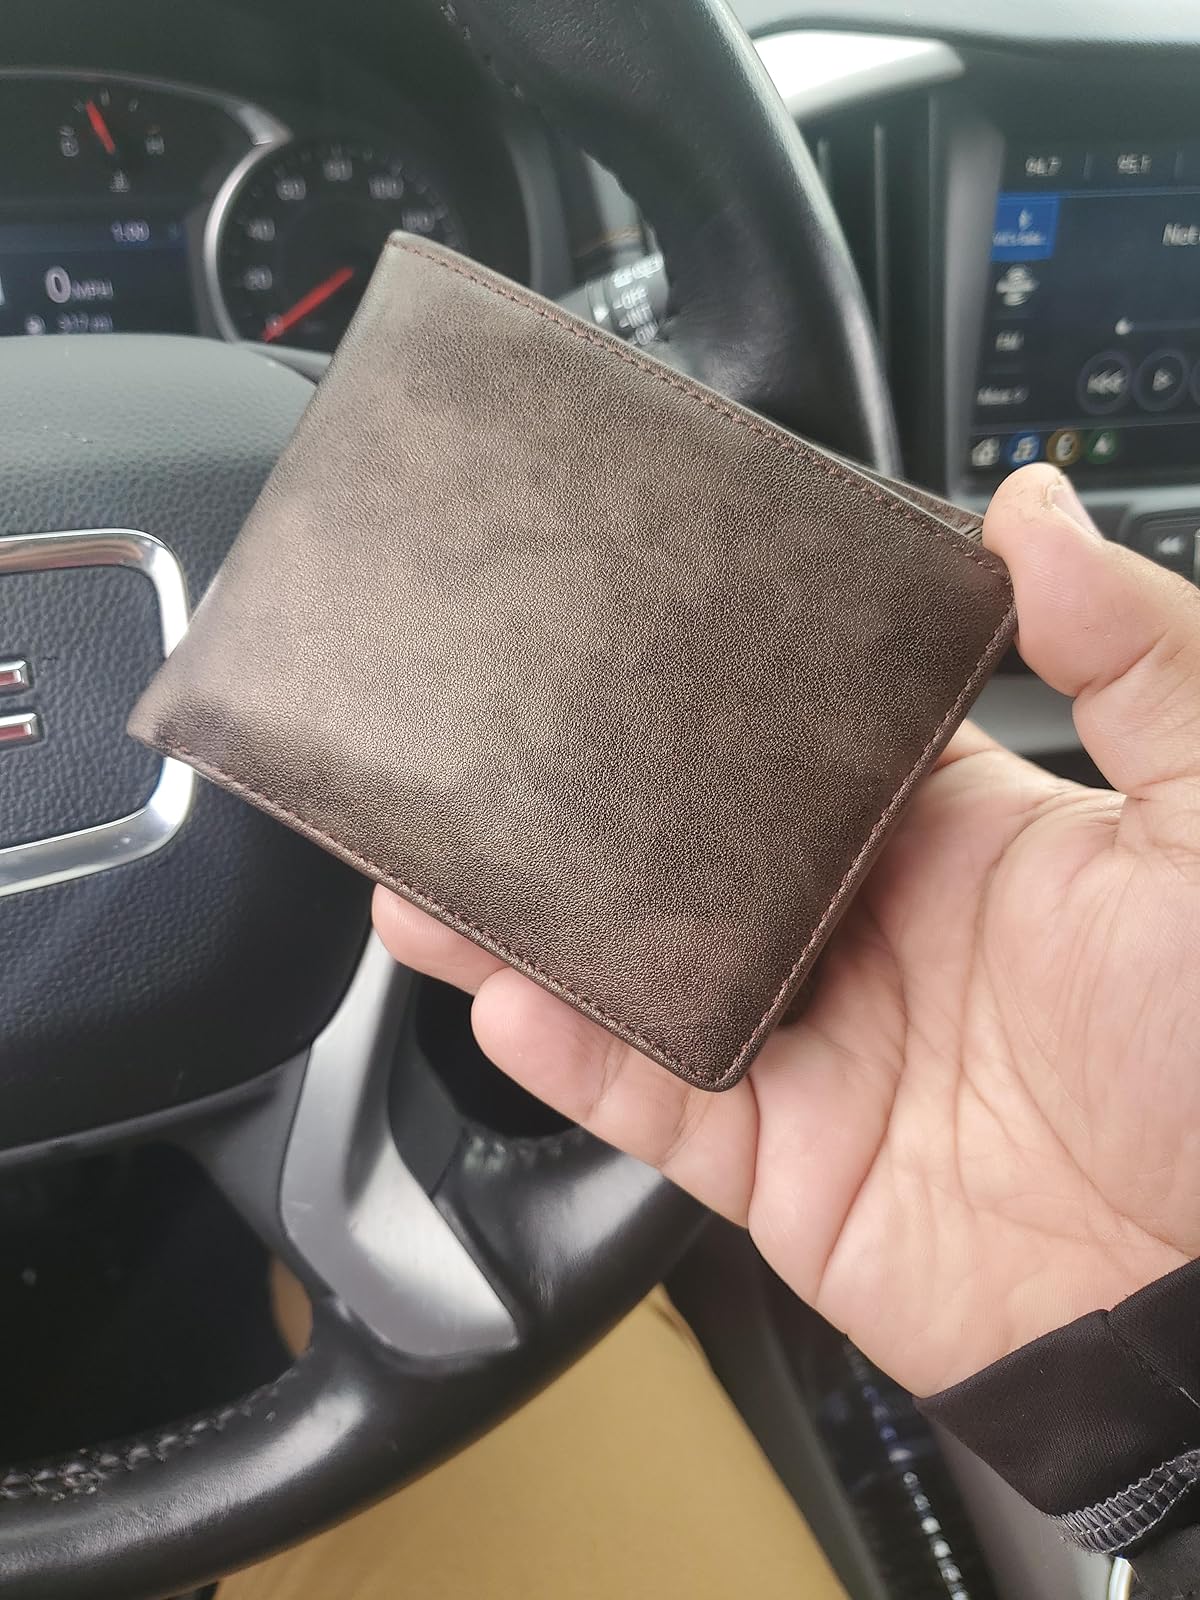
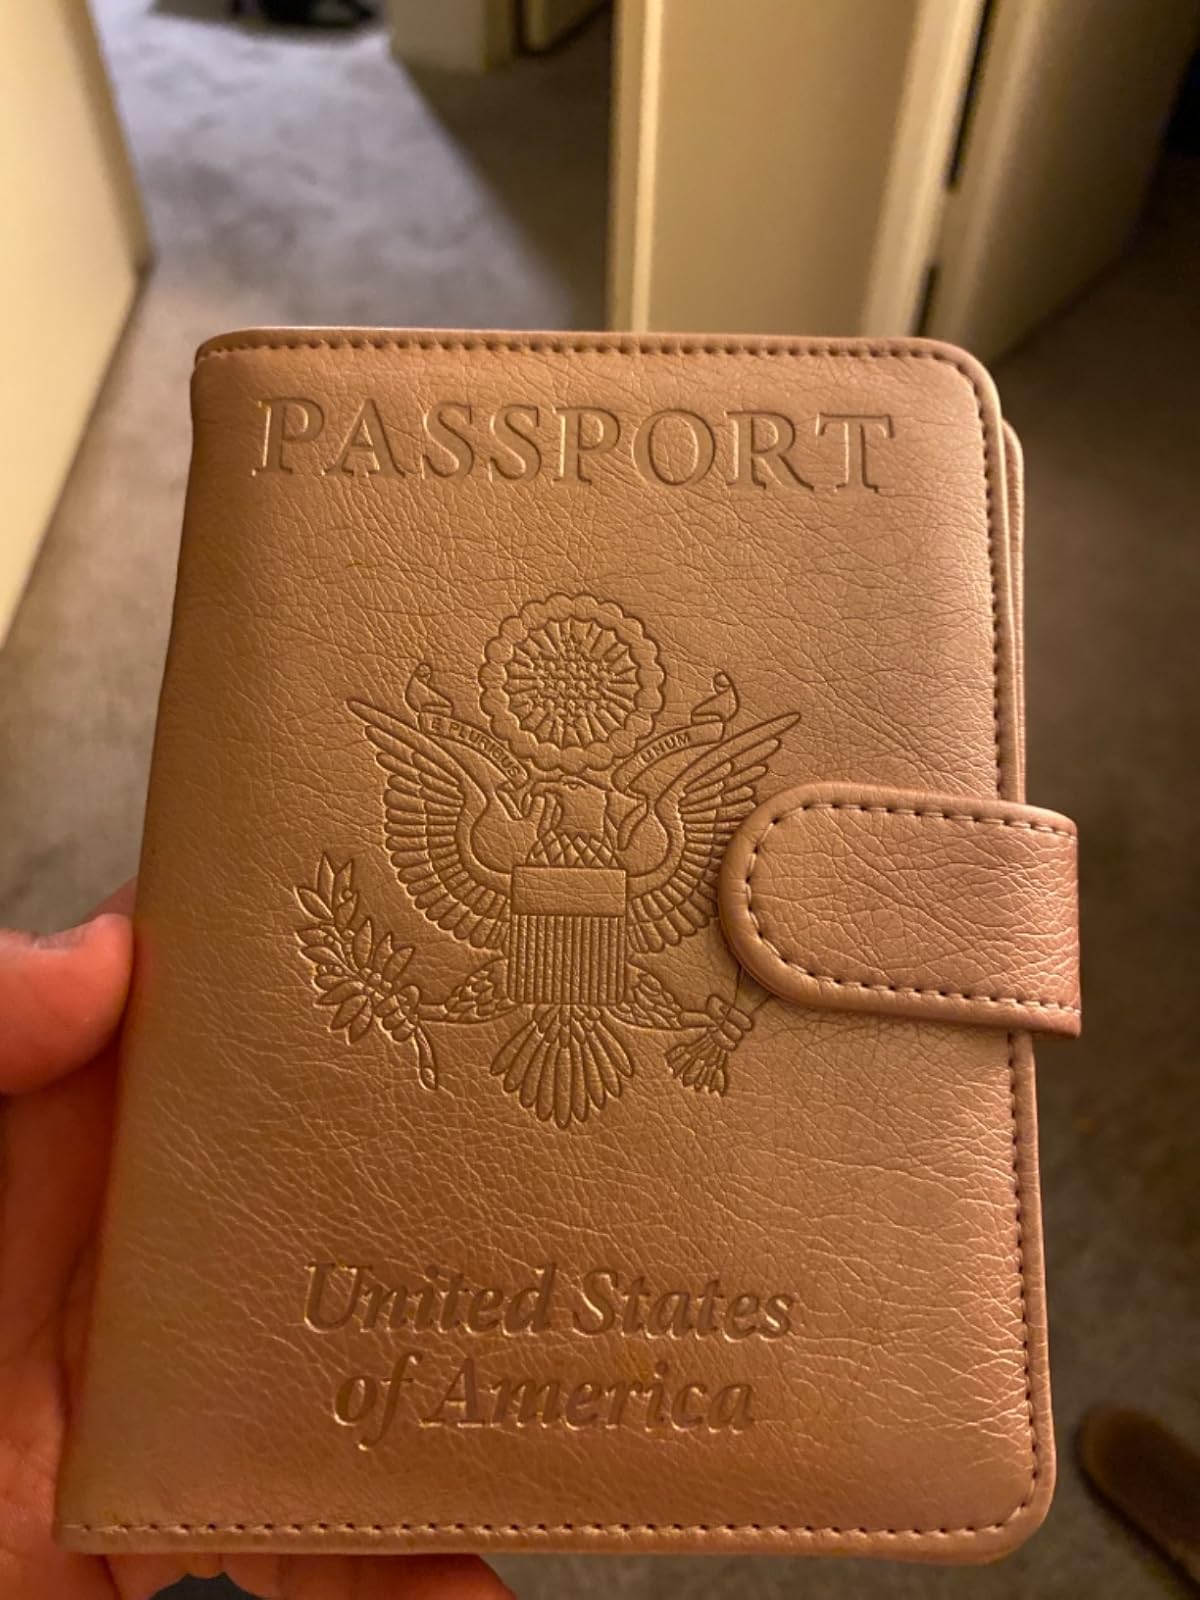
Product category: accessories_wallet
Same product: no